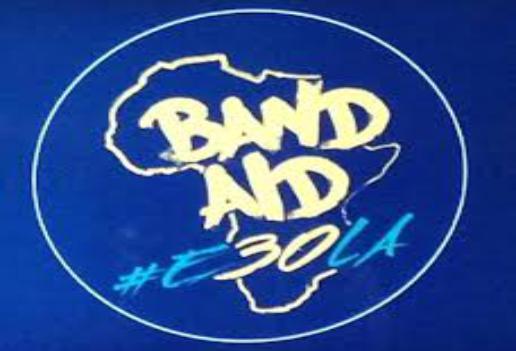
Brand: band-aid
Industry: Medical